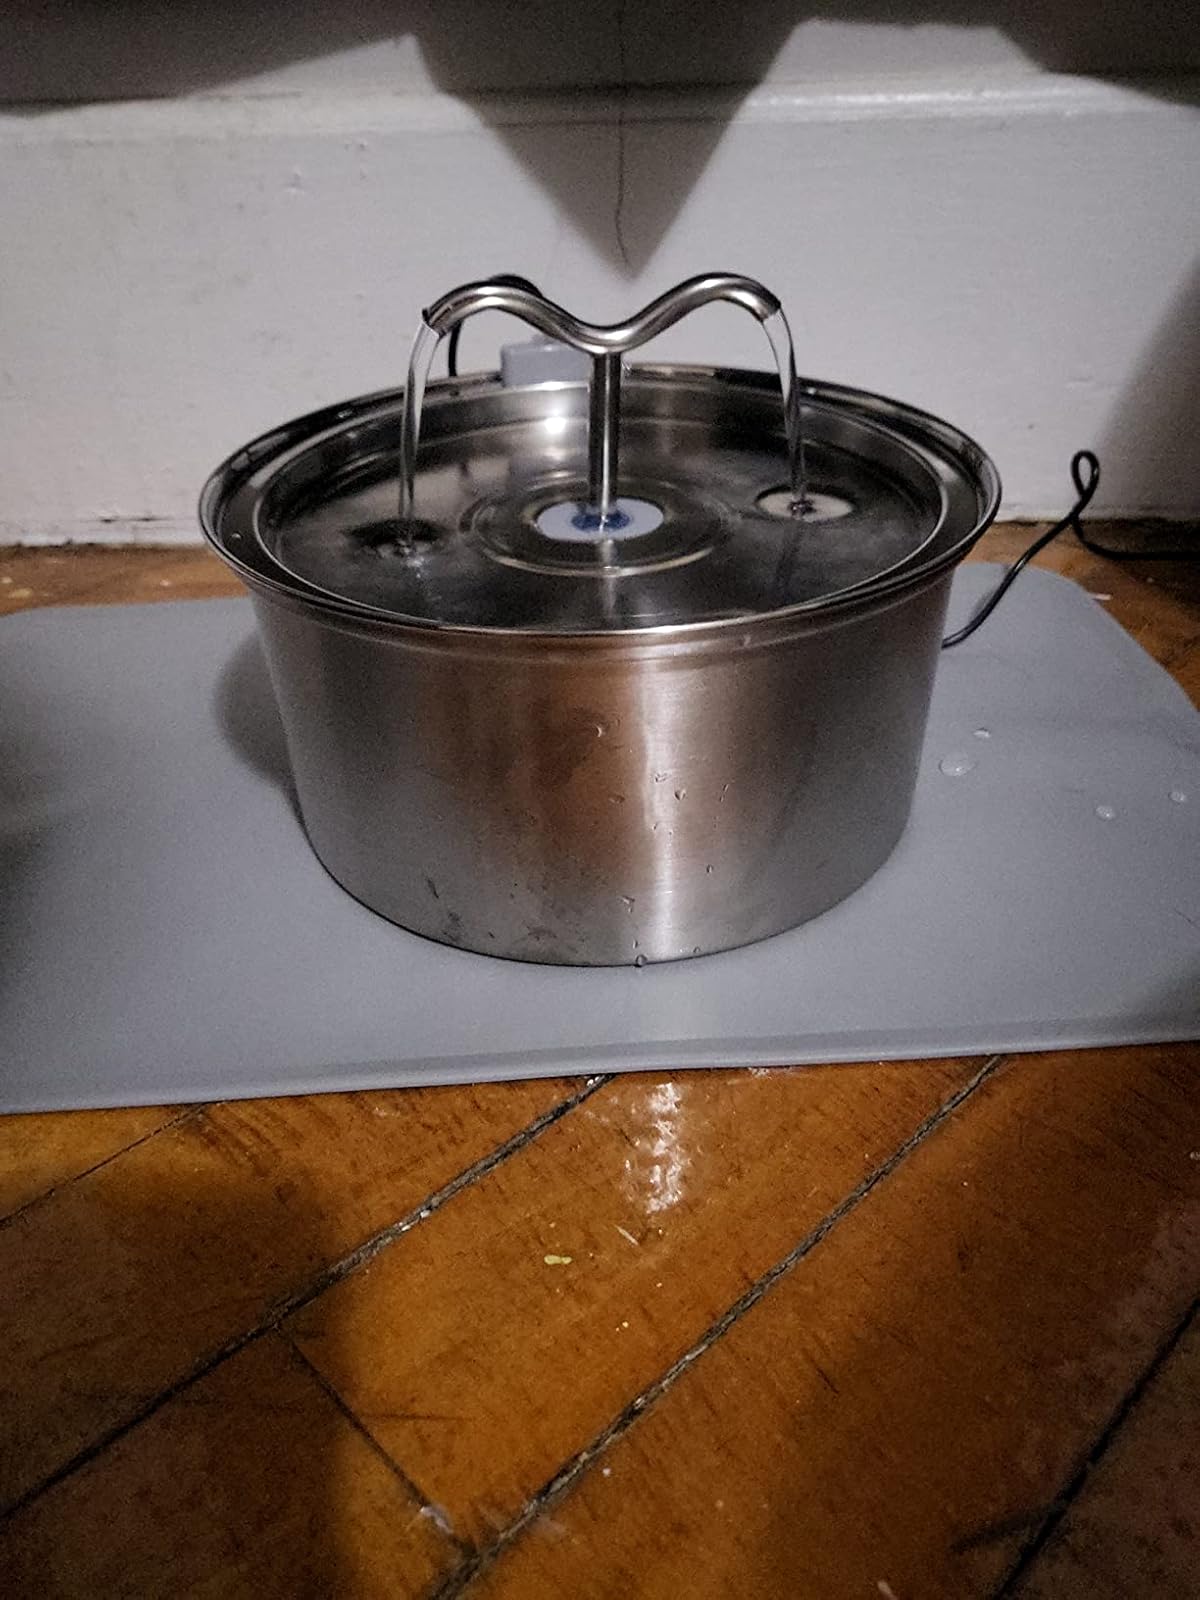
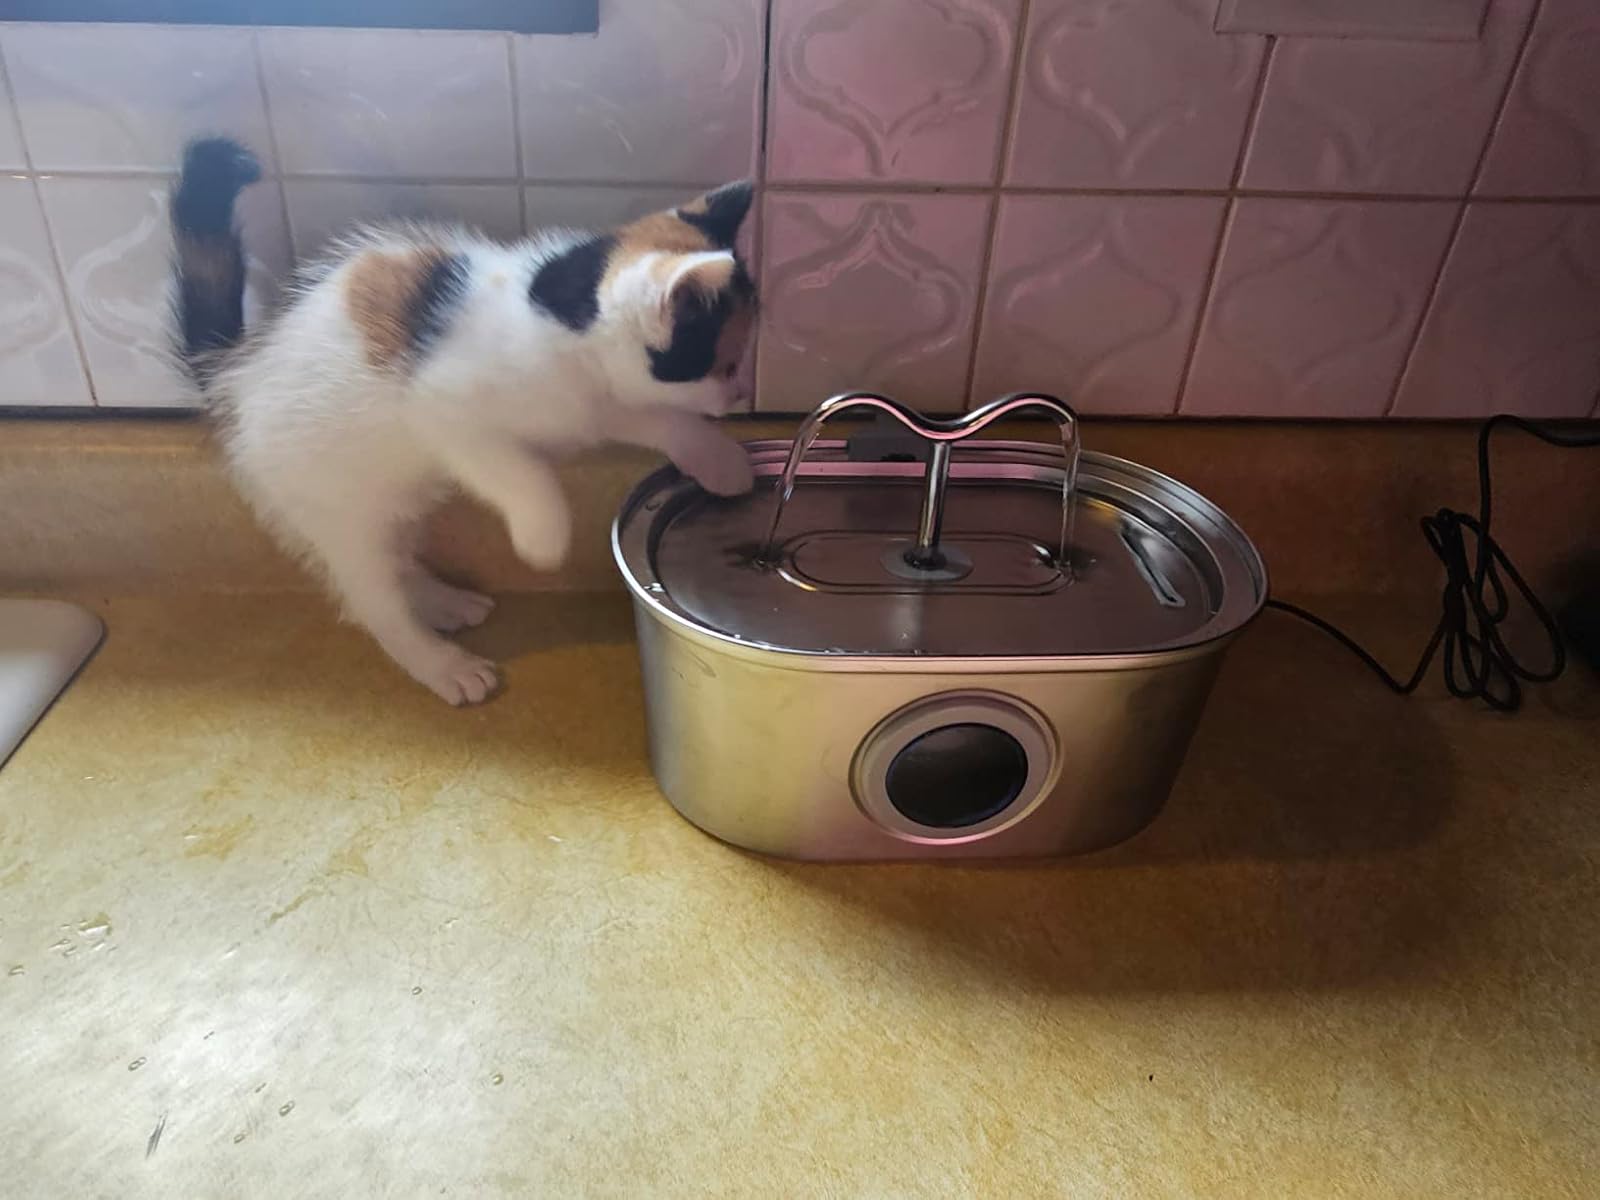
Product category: items_bowl
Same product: no